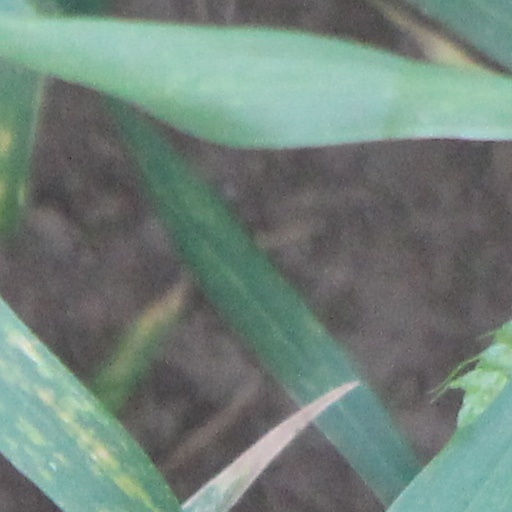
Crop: wheat